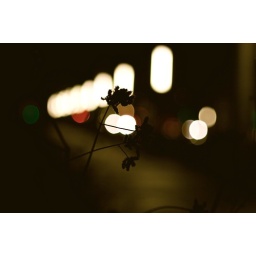
&lt;em&gt;Tonight is one of those nights I'm ready to fly cross the ocean just to be by your side. &lt;/em&gt;